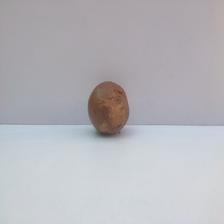
Size: Spoiled